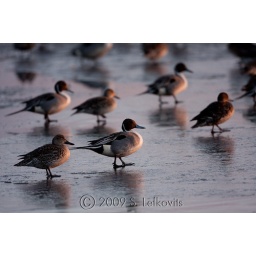
Northern Pintail (Anas acuta) ducks in a flooded spring field in Harney County, Oregon.